God the Son

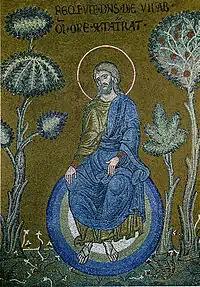
"God resting after creation" (Byzantine mosaic in Monreale, Sicily) depicts Christ, the "Logos", as the creator of the world

"Son of God" is used to refer to Jesus in the Gospel of Mark at the beginning in verse 1:1 and at its end in chapter 15 verse 39. Max Botner wrote, "Indeed, if Mark 1:1 presents the "normative understanding" of Jesus' identity, then it makes a significant difference what the text includes".